Daminglu station

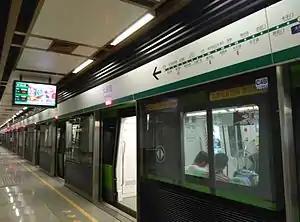
The Platform

Daminglu station, is a station on Line 3 of the Nanjing Metro. It started operating on 1 April 2015.